Ian Harvey (politician)

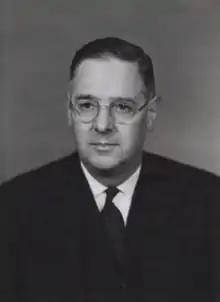

Lieutenant Colonel Ian Douglas Harvey RA (25 January 1914 – 10 January 1987) was a British businessman and politician, who served as a Conservative Member of Parliament and junior minister from 1950 until his resignation in 1958.